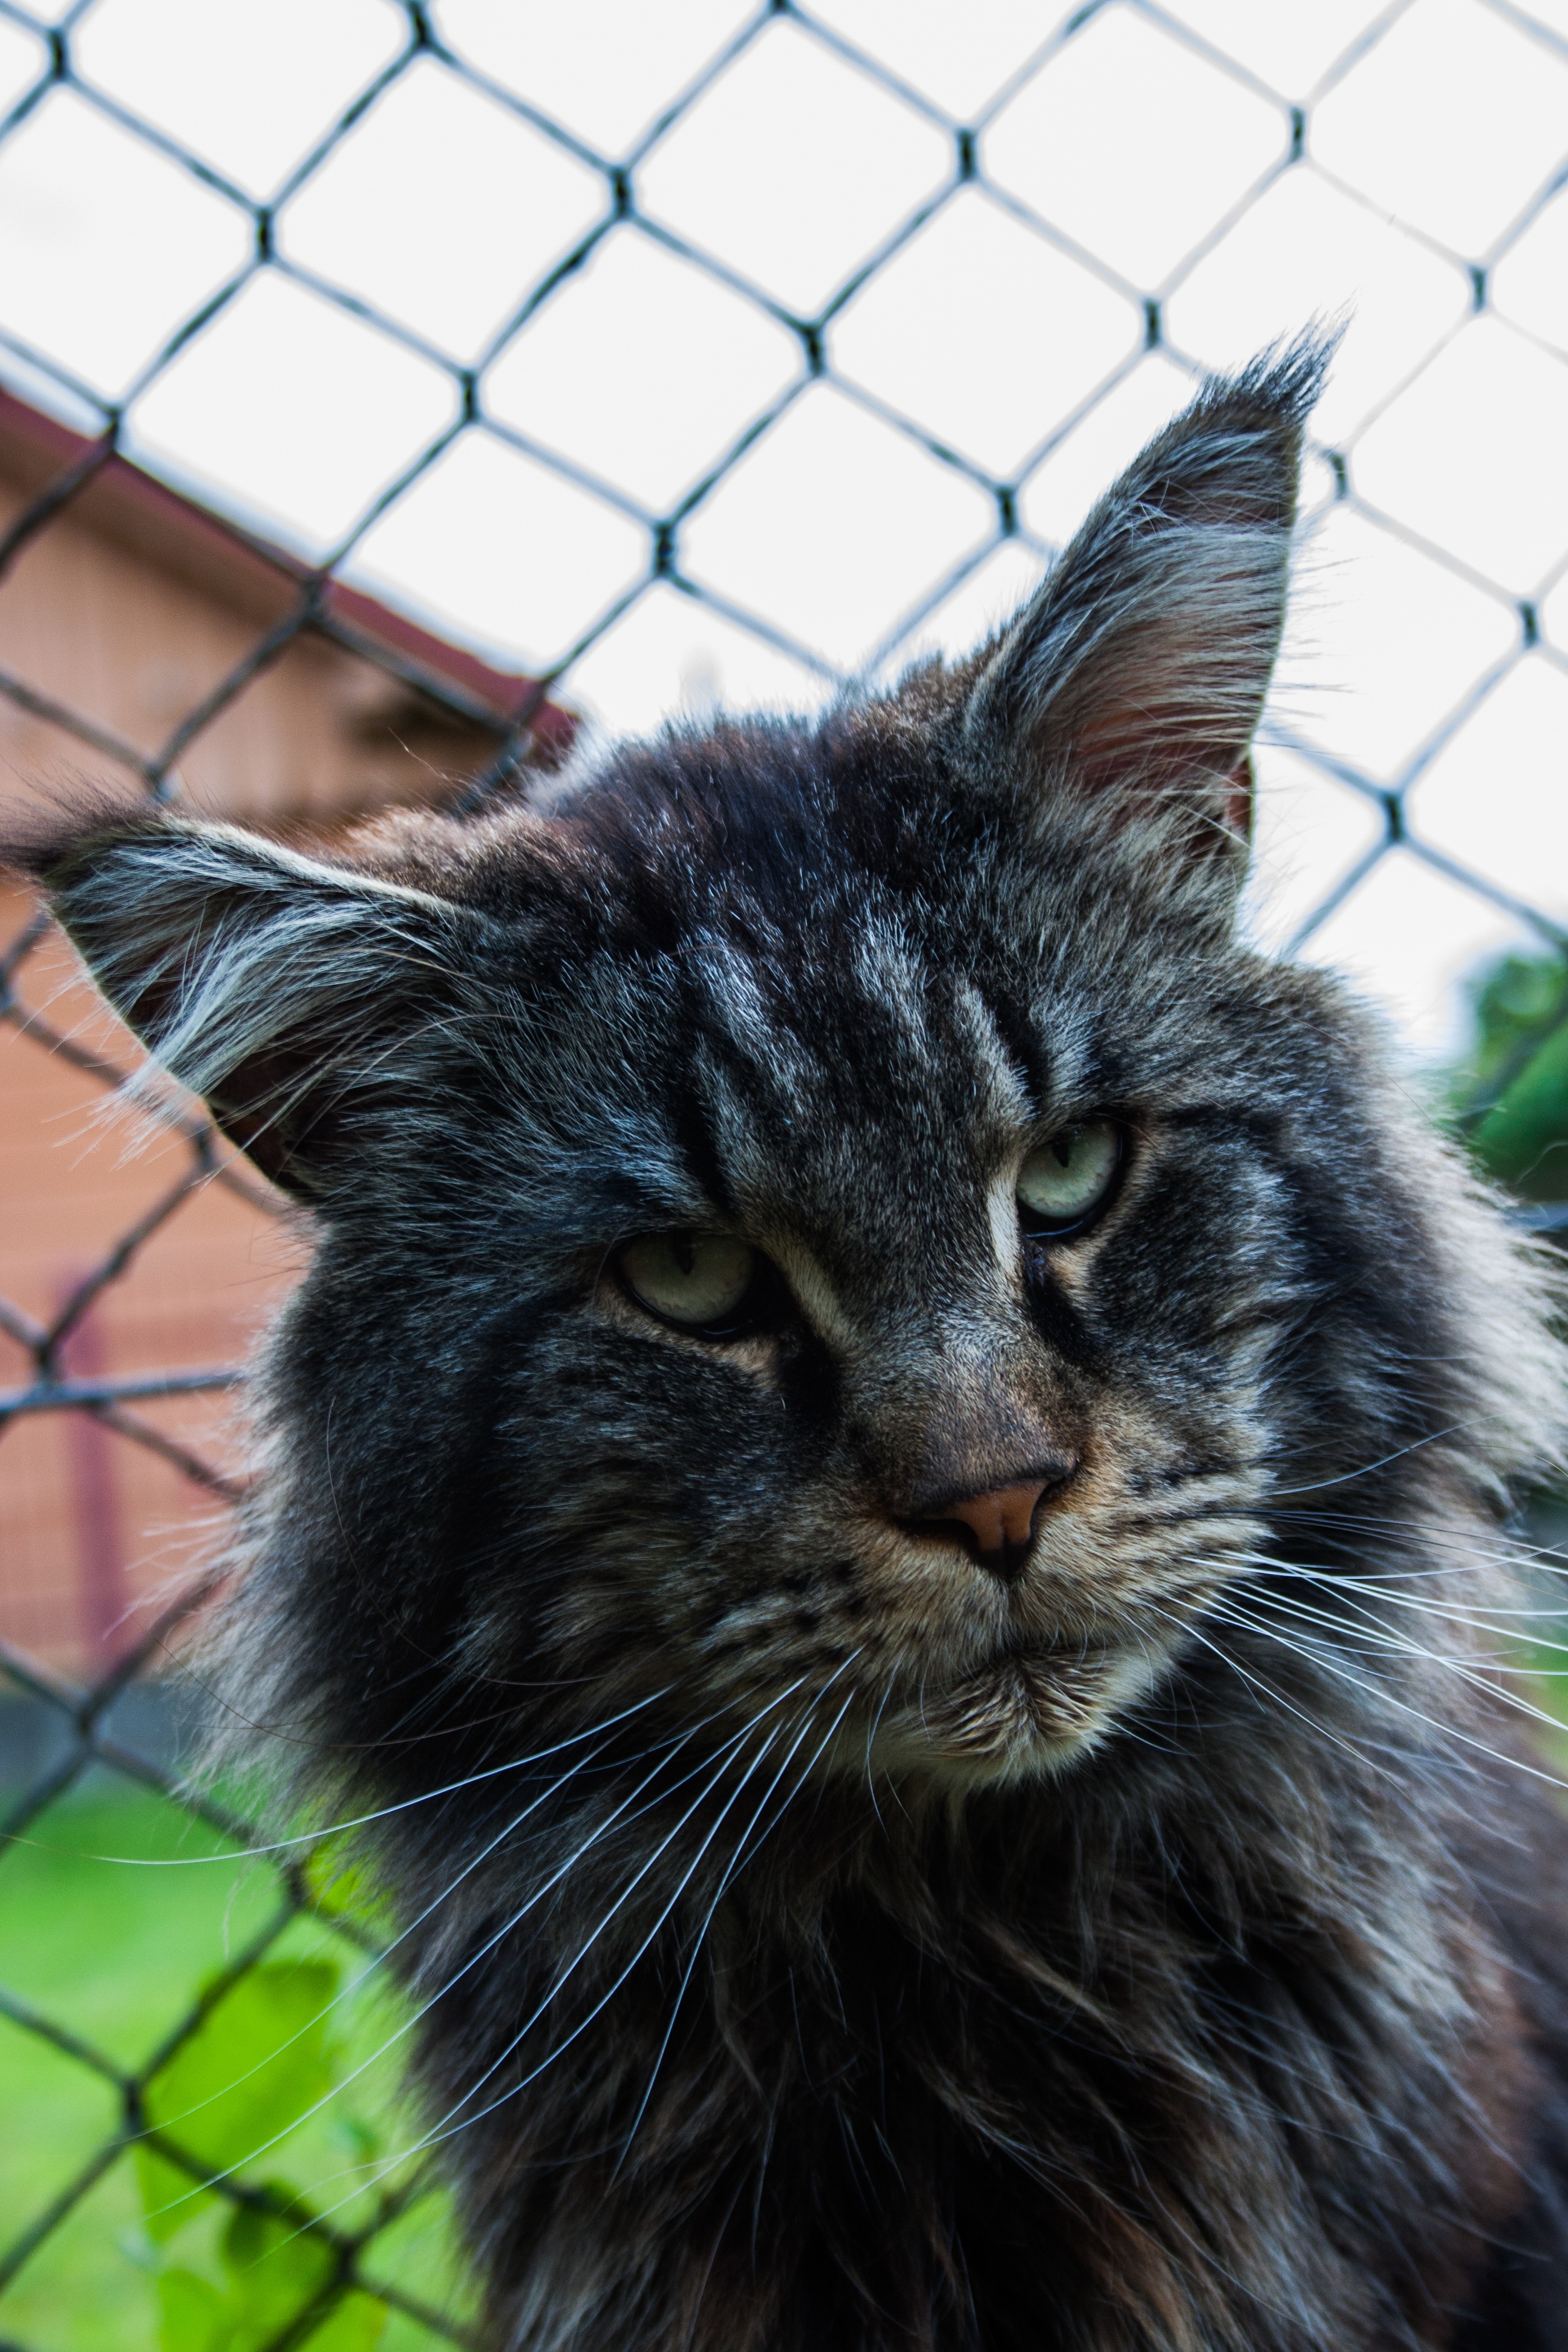
grass, animal, pet, fur, coat, kitten, cat, tabby, mammal, gray, blue, fauna, mustache, thoroughbred, eyes, whiskers, kitty, look, vertebrate, tomcat, observation, cat eyes, domestic cat, breed, charming, futrzak, maine coon, feb, cat's eyes, tabby cat, norwegian forest cat, european shorthair, laziness, wild cat, small to medium sized cats, cat like mammal, nebelung, domestic short haired cat, domestic long haired cat